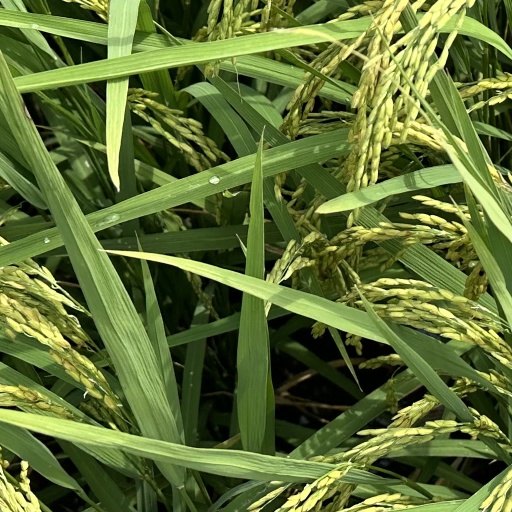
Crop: rice